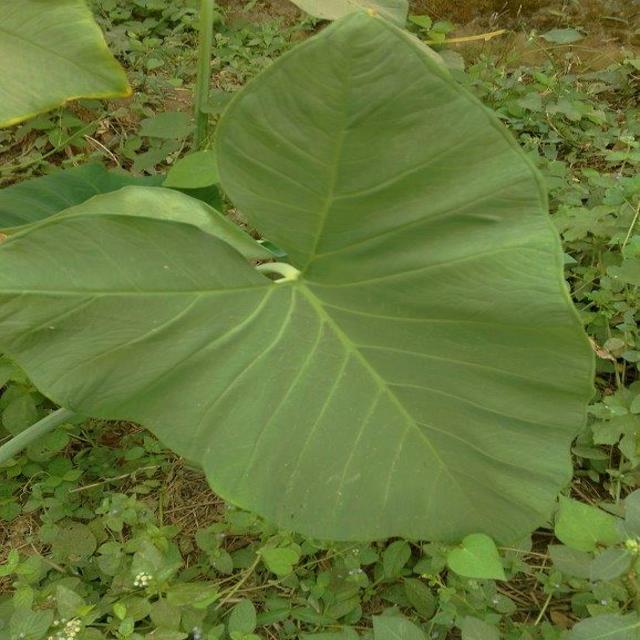
Label: Healthy